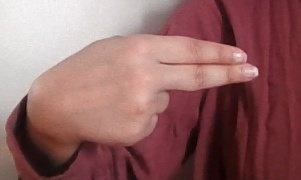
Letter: ain